Lockerbie

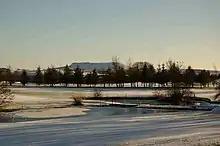
Lockerbie golf course

Much of Lockerbie is built from red sandstone. There are several imposing buildings near the centre, including Lockerbie Town Hall, completed in 1880.